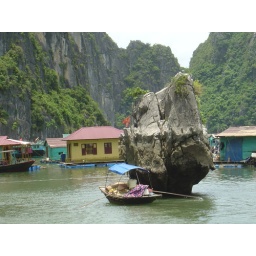
Small boat in front of a rock outcropping.